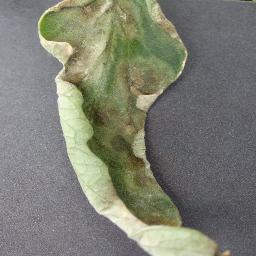
Label: Tomato___Late_blight